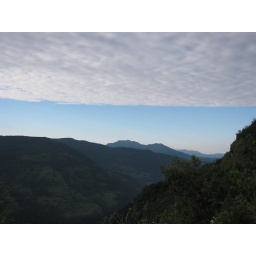
cloud above the sky